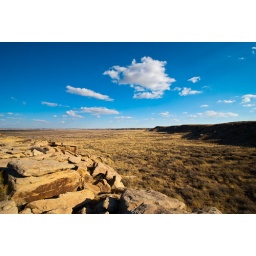
See the petroglyphs on the rocks in the foreground. I love the blue sky and gold grass.